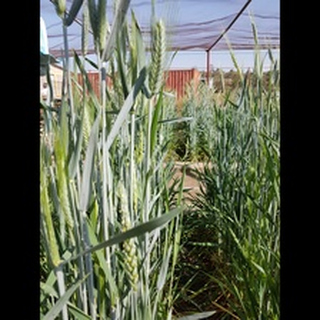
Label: healthy_wheat